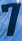
Number: 7